Rutherford Hotel

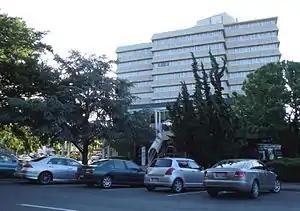
Rutherford Hotel as seen from Trafalgar Square

The Rutherford Hotel (named after Sir Ernest Rutherford) is a luxury accommodation hotel in Nelson, New Zealand. It is the biggest hotel in Nelson and the city's tallest building. It is part of the chain company Heritage Hotels, which have hotels based in many locations around New Zealand.